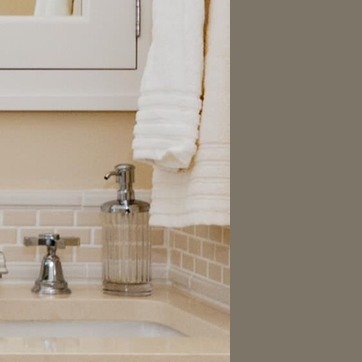
Material: fabric